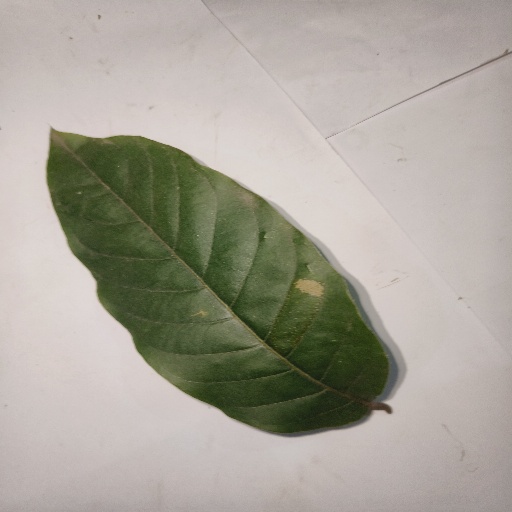
Species: HariTaki
Leaf condition: Healthy Leaf